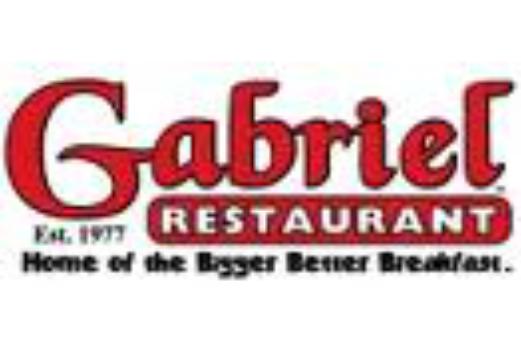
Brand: Gabriel Pizza
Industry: Food